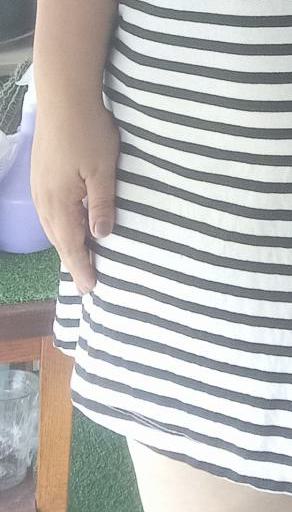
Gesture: no_gesture